Reșița Steam Locomotive Museum

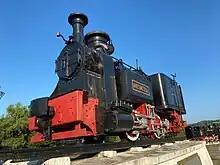
Romania's first locomotive

The main attraction is the steam locomotive "RESICZA". It was produced in Reșița in 1872 as the first Southeast European locomotive. The inscription in the museum identifies it as the first steam locomotive built in Romania. However, Reșița and the Banat region did not yet belong to Romania in 1872, but only from 1920. In this respect the "RESICZA" is strictly speacing the first "built in the territory of today's Romania" locomotive, which, however, clearly marks the beginning of Reșița's and thus of later Romania's tradition in locomotive's construction.